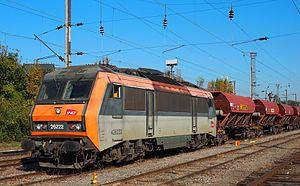
Les BB 26000 sont une série de locomotives électriques de la SNCF, surnommées « Sybic » contraction de « Synchrone » et « Bicourant ». Ce sont de nos jours, avec leurs petites sœurs les BB 36000, les locomotives les plus puissantes de la SNCF.